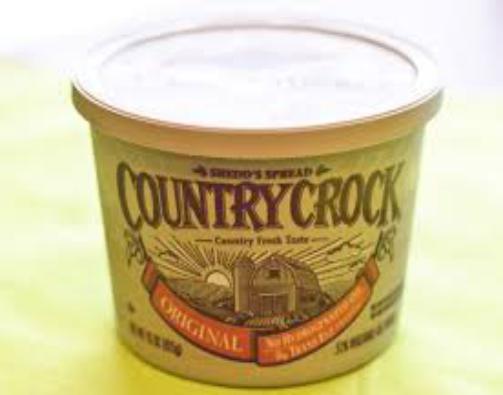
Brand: Country Crock
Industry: Food